Vladimir Pekhtin

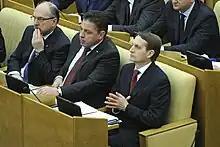
Pekhtin (left) in 2011

Pekhtin supported the 2013 Dima Yakovlev Law, which barred US citizens from adopting Russian orphans.